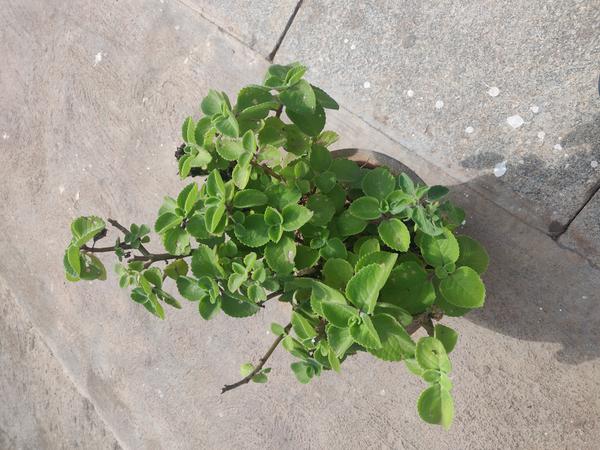
Plant: Doddapatre